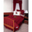
Label: bed